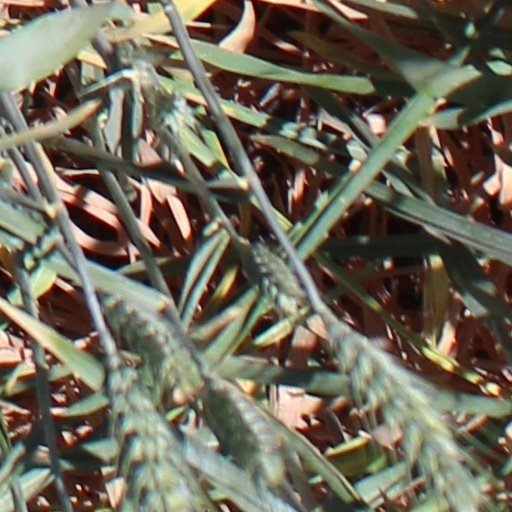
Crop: wheat